CityRail

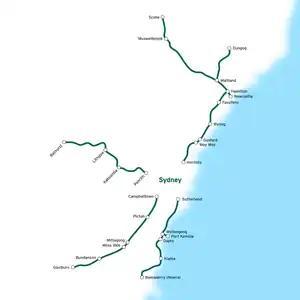
CityRail Intercity and regional network separated from the suburban network

CityRail operated several bus routes along corridors where the railway line has been closed to passengers or as a supplement to rail services. These bus services appeared in CityRail timetables and accepted CityRail tickets, but were operated by private sector bus companies contracted by CityRail. Two were CountryLink services that carried CityRail passengers.